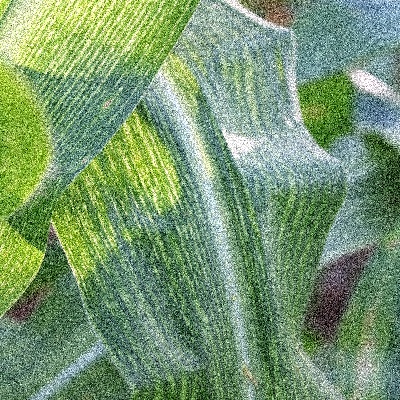
Label: Corn_(Maize)___Maize_Streak_Virus